Mariology of the saints

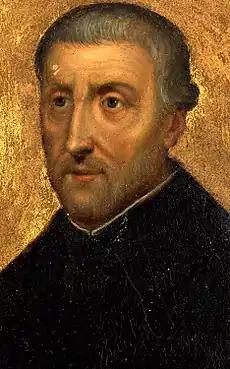
Saint Petrus Canisius contributed to the Hail Mary prayer.

Saint Petrus Canisius (1521–1597), of the Society of Jesus, taught that while there are many roads leading to Jesus Christ, Marian veneration is the best. Canisius tried to show a practical rationale for Marian devotion and defended it against opposing Protestant arguments. His lasting contribution to this "applied mariology" are his three catechisms, which he published in Latin and German, and which became widespread and popular in Catholic regions. Under the heading "prayer" he explains the Ave Maria, (Hail Mary), as the basis for Catholic Marian piety. Less known are his Marian books, in which he published prayers and contemplative texts.